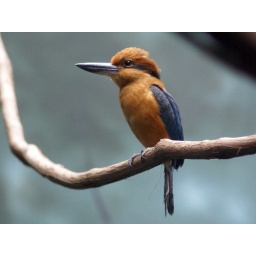
Unfortunately extinct in the wild, due to the accidental introduction of the brown tree snake. Taken at the Bronx Zoo World of Birds.